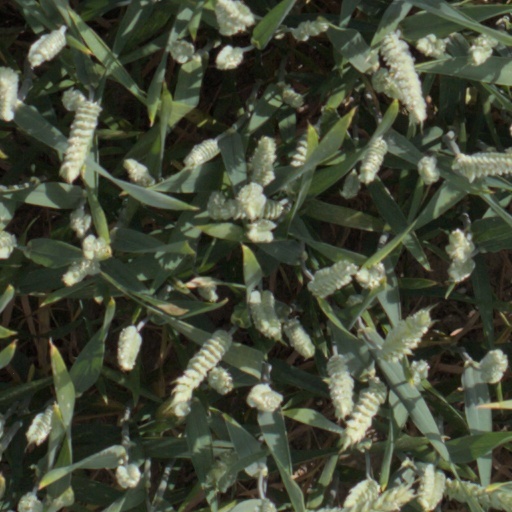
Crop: wheat